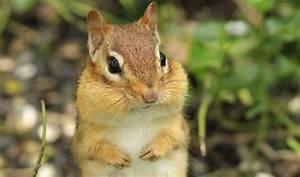
squirrel